Silken Windhound

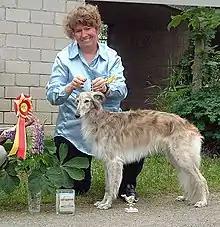
Francie Stull showing a Silken

Silken Windhounds typically live into their middle to late teens. Bone and joint ailments like hip dysplasia and bloat are rare. Some individual Silken Windhounds are sensitive to ivermectin and related drugs; a simple test is now available to find whether a dog carries a defective MDR1, a multi-drug resistance gene. Some owners report cases of cryptorchidism, umbilical hernia, and lotus syndrome, plus deafness and cataracts in old age.